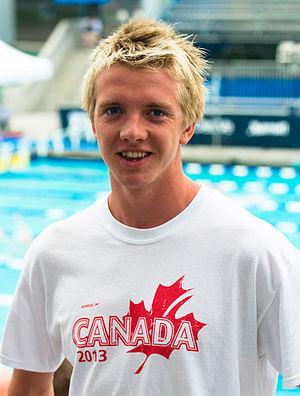
Eric Hedlin est un nageur canadien spécialisé dans les épreuves en eau libre. En 2013, il obtient la médaille d'argent aux Championnats du monde de Barcelone dans l'épreuve du 5 kilomètres derrière Oussama Mellouli. Il est aussi médaillé de bronze sur le 800 m nage libre à l'Universiade d'été de 2013.